Anne-Sophie Mutter

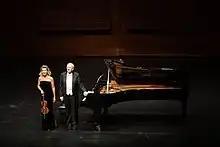

Mutter performed classical and contemporary works during the 2010s, touring Europe, North America, Asia, South America, and Australia. For her yearly tours and performances, she continued her collaborations with Lambert Orkis and performed the major concertos of the classical repertoire. She premiered Wolfgang Rihm's "Lichtes Spiel" with the New York Philharmonic and "Dyade" with double bass player Roman Patkoló in 2010 and Sebastian Currier's "Time Machines" with the New York Philharmonic conducted by Alan Gilbert in 2011 to critical acclaim.